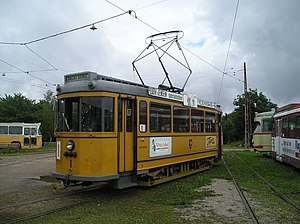
Busruter i Aarhus (-2011) / Enkelte buslinjer / Linje 1
Gammel Aarhus-sporvogn fra 1945 på Sporvejsmuseet Skjoldenæsholm.
Denne artikel omfatter en liste over de bybuslinjer i Aarhus Kommune, der var gældende til og med 7. august 2011.